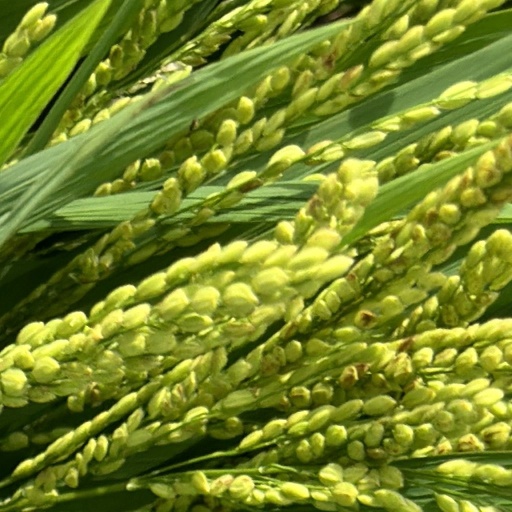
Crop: rice